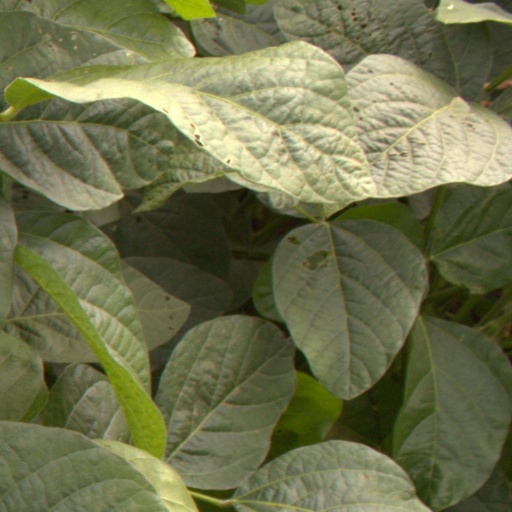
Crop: soybean